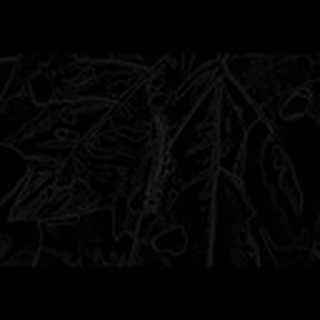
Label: cotton_army_worm